2008 India–Pakistan standoff

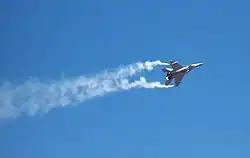
All Mig-29s were put on high-alert and for New Delhi's air defence.

On 25 December, however, the ruling UPA government in India played down apprehensions of an imminent military conflagration. The Indian Prime Minister made it clear that "nobody wanted war". The Pakistan Air Force (PAF) played a subsequent role during this time and the Indian Air Force downplayed the sorties by PAF fighter jets, saying it was an air defence exercise. However, R. C. Dhyani, DIG of Rajasthan frontier BSF, said, "[a] lot of military movement is being noticed in districts just across the international border for the last few days, which is not normal" and "Pakistan has deployed more troops across border".